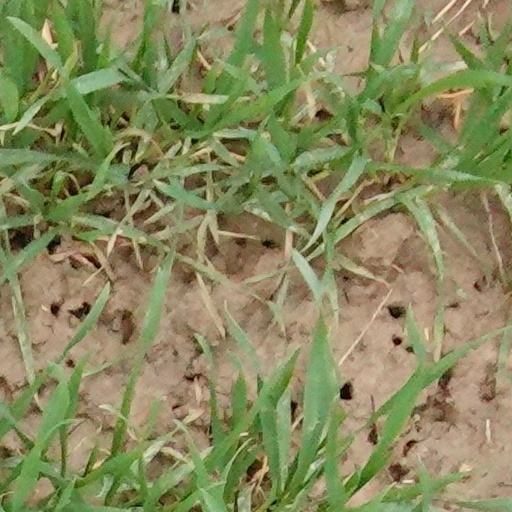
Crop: wheat